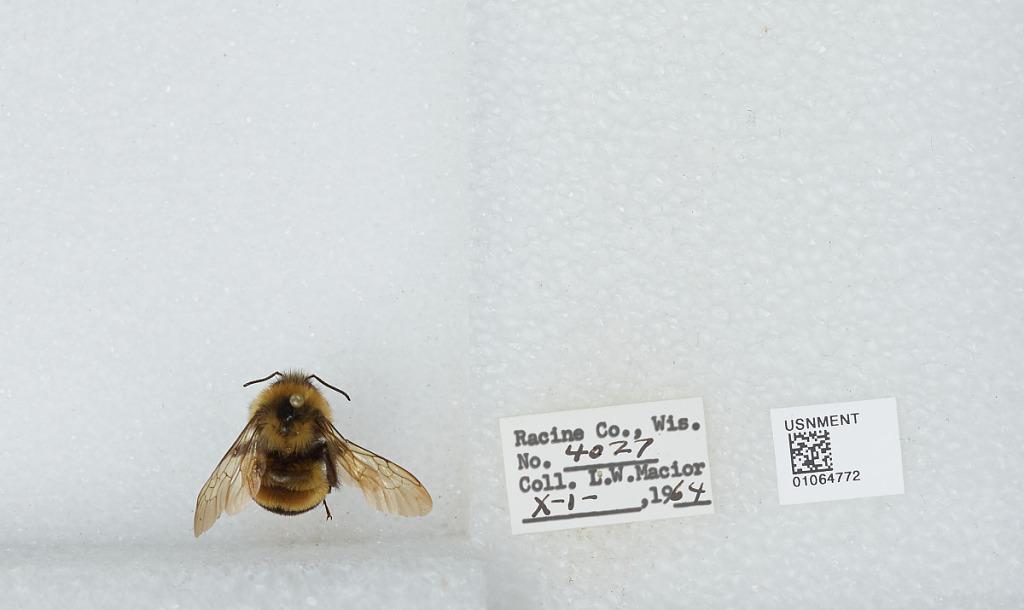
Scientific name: Bombus (Bombus) affinis Cresson
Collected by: L. Macior
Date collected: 1964-10-1
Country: United States
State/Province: Wisconsin
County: Racine
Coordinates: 42.78, -87.76